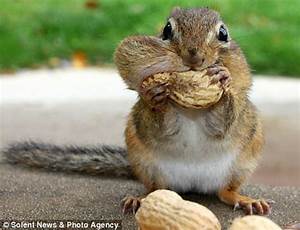
Label: squirrel